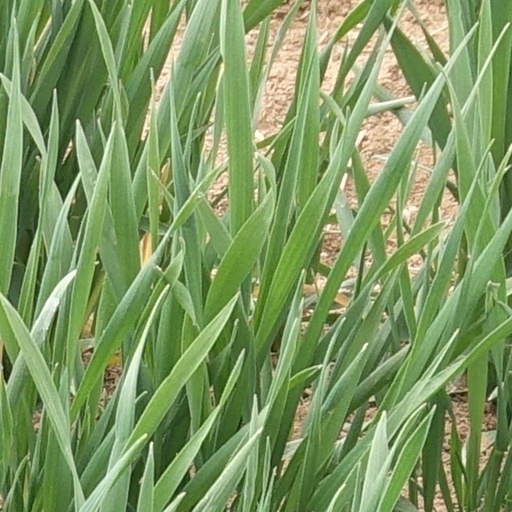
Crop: wheat